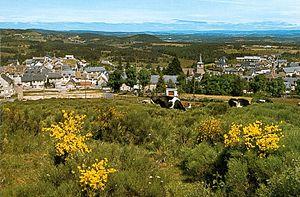
Aumont-Aubrac, Lozère, France
Aumont-Aubrac est une ancienne commune française située dans le département de la Lozère en région Occitanie. En occitan, le village se nomme Autmont prononcé [awmu] ou [zawmu] la deuxième forme étant celle en usage exclusif parmi les locuteurs occitans des communes environnantes (nom relevé sur place en 2000). L'usage d'un z prosthétique devant [a] ou [u] est typique des dialectes auvergnats de la région. En effet, le village se trouve à l'extrême limite sud de l'auvergnat. La commune d'Aumont-Aubrac est labellisée Village étape depuis 2002.